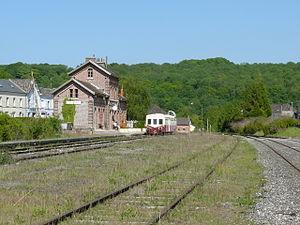
Autorail X 3817 du Chemin de fer touristique de la vallée de l'Aa (CFTVA) en gare de Lumbres, terminus du tronçon de la ligne Saint-Omer - Boulogne exploité par l'association
Le Chemin de Fer Touristique de la Vallée de l’Aa est une association française qui fait circuler, en saison, un train touristique sur les 15 kilomètres de voie ferrée entre Arques et Lumbres, section de l'ancienne ligne de chemin de fer Saint-Omer - Hesdigneul.
Lumbres est une commune française située dans le département du Pas-de-Calais en région Hauts-de-France. Son histoire est avant tout industrielle ; cependant Lumbres fait partie du parc naturel régional des Caps et Marais d'Opale, et présente des richesses patrimoniales en matière d'écologie et de paysages.
La gare de Lumbres est une gare ferroviaire française de la Ligne de Saint-Omer à Hesdigneul, située à proximité du centre-ville de Lumbres dans le département du Pas-de-Calais en région Nord-Pas-de-Calais.
La ligne de Saint-Omer à Hesdigneul est une ligne de chemin de fer française dans le département du Pas-de-Calais, non électrifiée, aujourd'hui à voie unique, qui relie la gare de Saint-Omer, sur la ligne de Lille aux Fontinettes, à la gare d'Hesdigneul, sur la ligne de Longueau à Boulogne-Ville. Avant que le trafic voyageurs ne cesse, la ligne permettait des relations entre Saint-Omer et Boulogne-Ville.